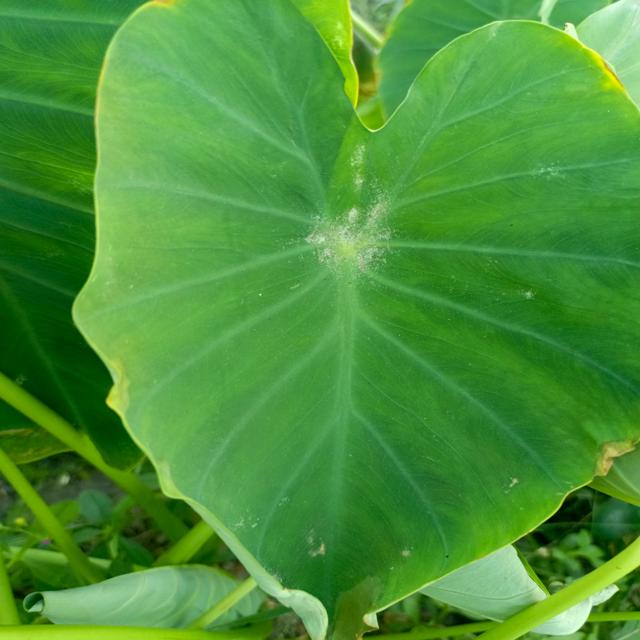
Label: Early_Blight